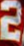
Number: 2